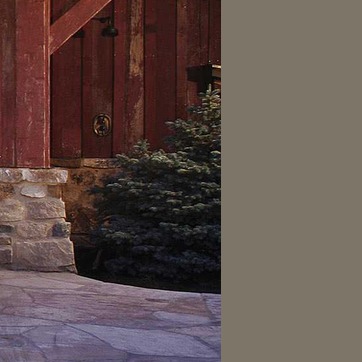
Material: foliage